Francis I of the Two Sicilies

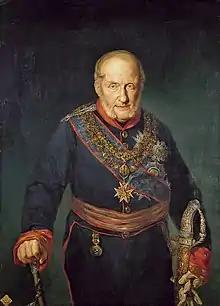
Portrait by Vicente López Portaña,

Francis I of the Two Sicilies (19 August 1777 – 8 November 1830) was King of the Two Sicilies from 1825 to 1830 and regent of the Kingdom of Sicily from 1806 to 1814.